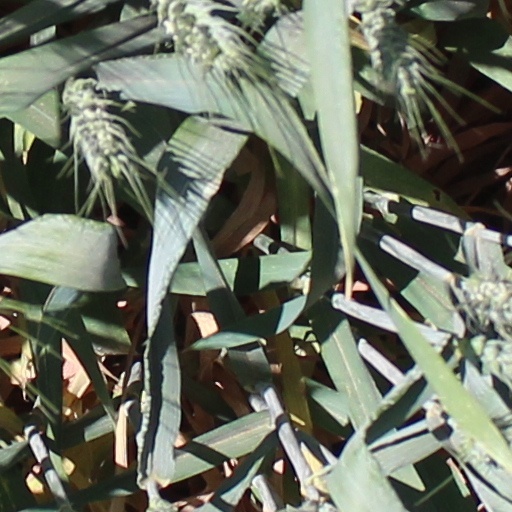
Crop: wheat